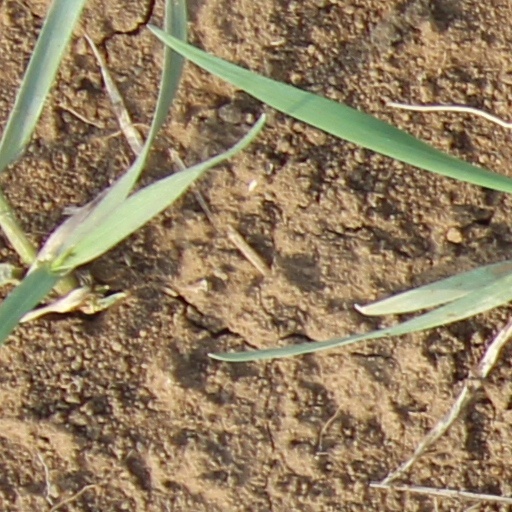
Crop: wheat